Vaux-sur-Mer

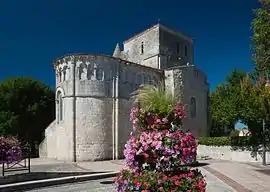
The church in Vaux-sur-Mer

Vaux-sur-Mer is a commune in the Charente-Maritime department in southwestern France.